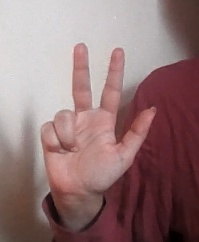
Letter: al